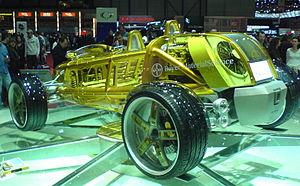
Rinspeed eXasis (vue arrière) au Motorshow Geneva 2007